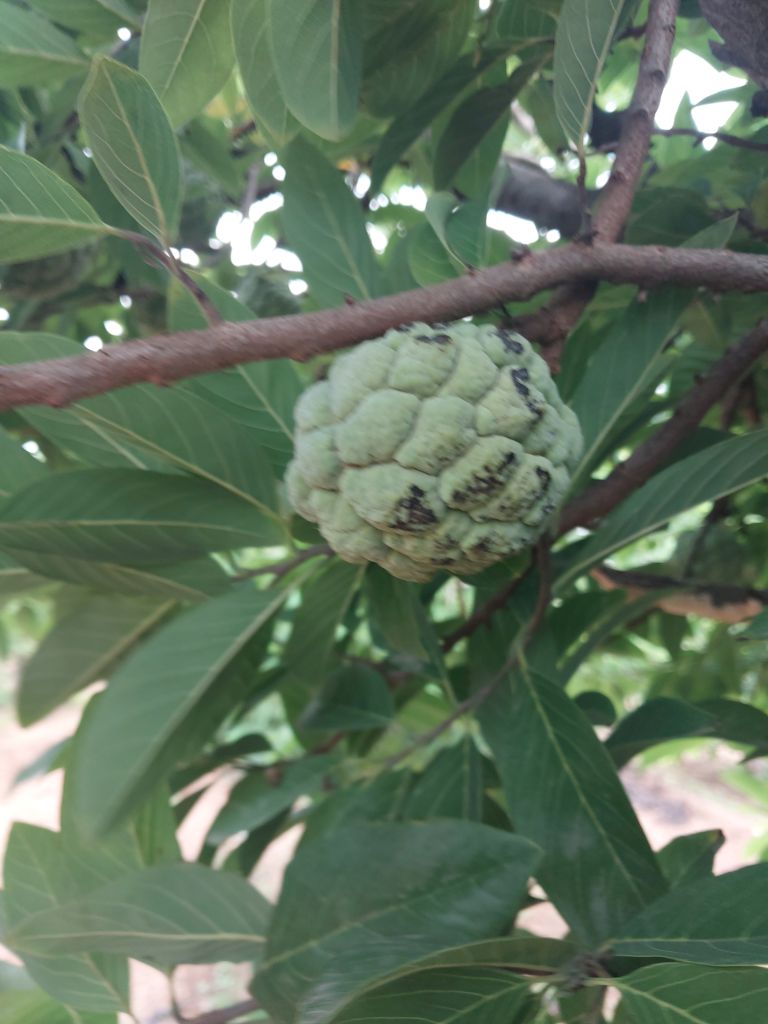
Disease label: Blank Canker